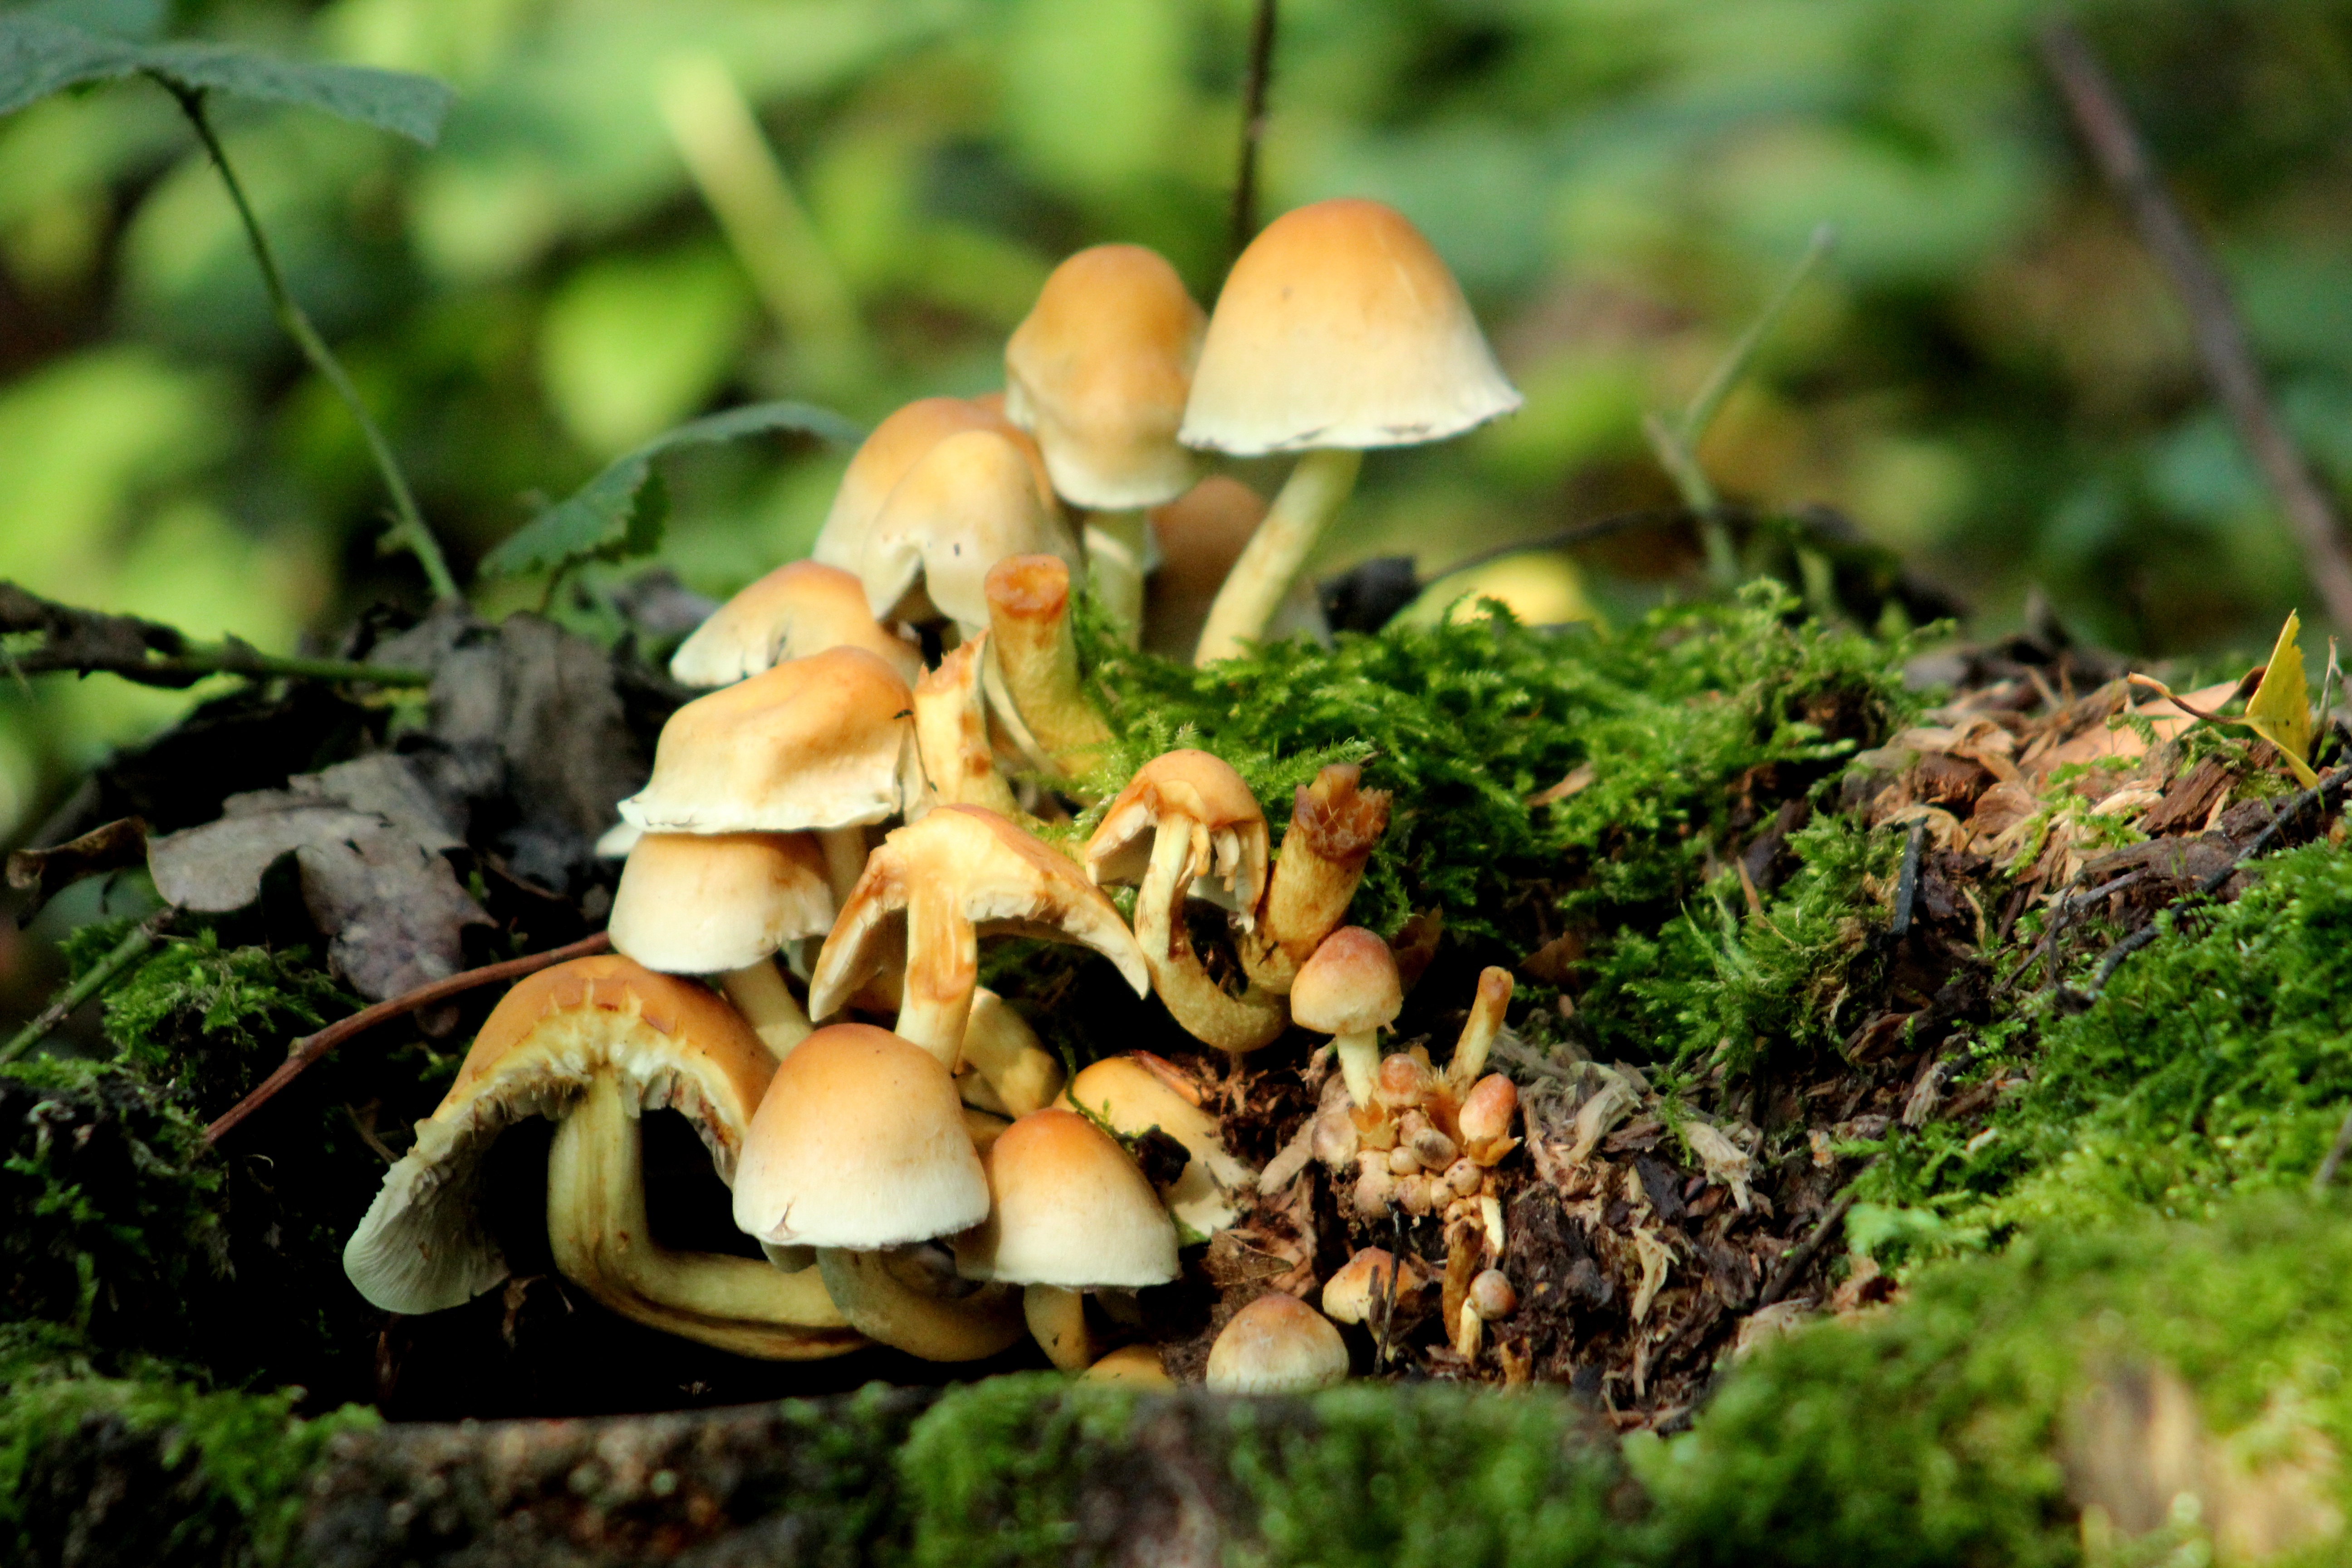
nature, forest, moss, autumn, botany, mushroom, flora, fungus, mushrooms, woodland, agaric, bolete, auriculariales, agaricus, macro photography, matsutake, oyster mushroom, edible mushroom, medicinal mushroom, agaricomycetes, agaricaceae, champignon mushroom, penny bun, auriculariaceae